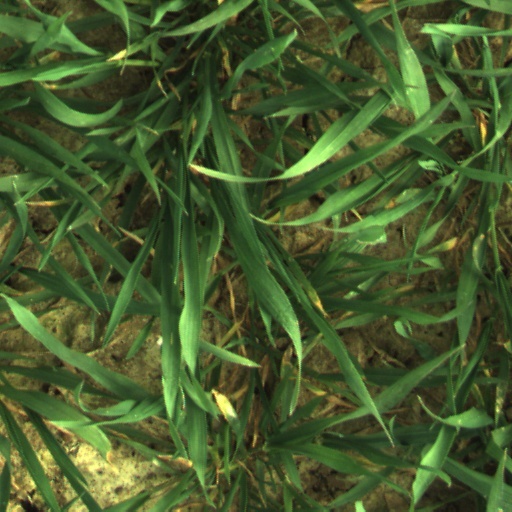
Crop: wheat